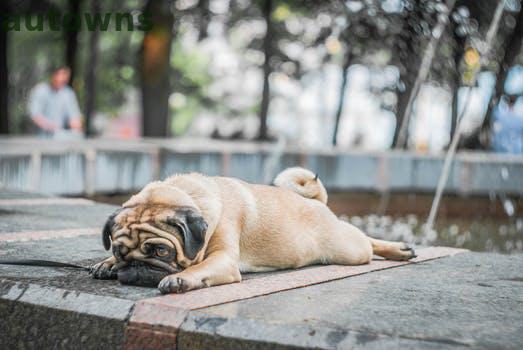
Label: Watermark